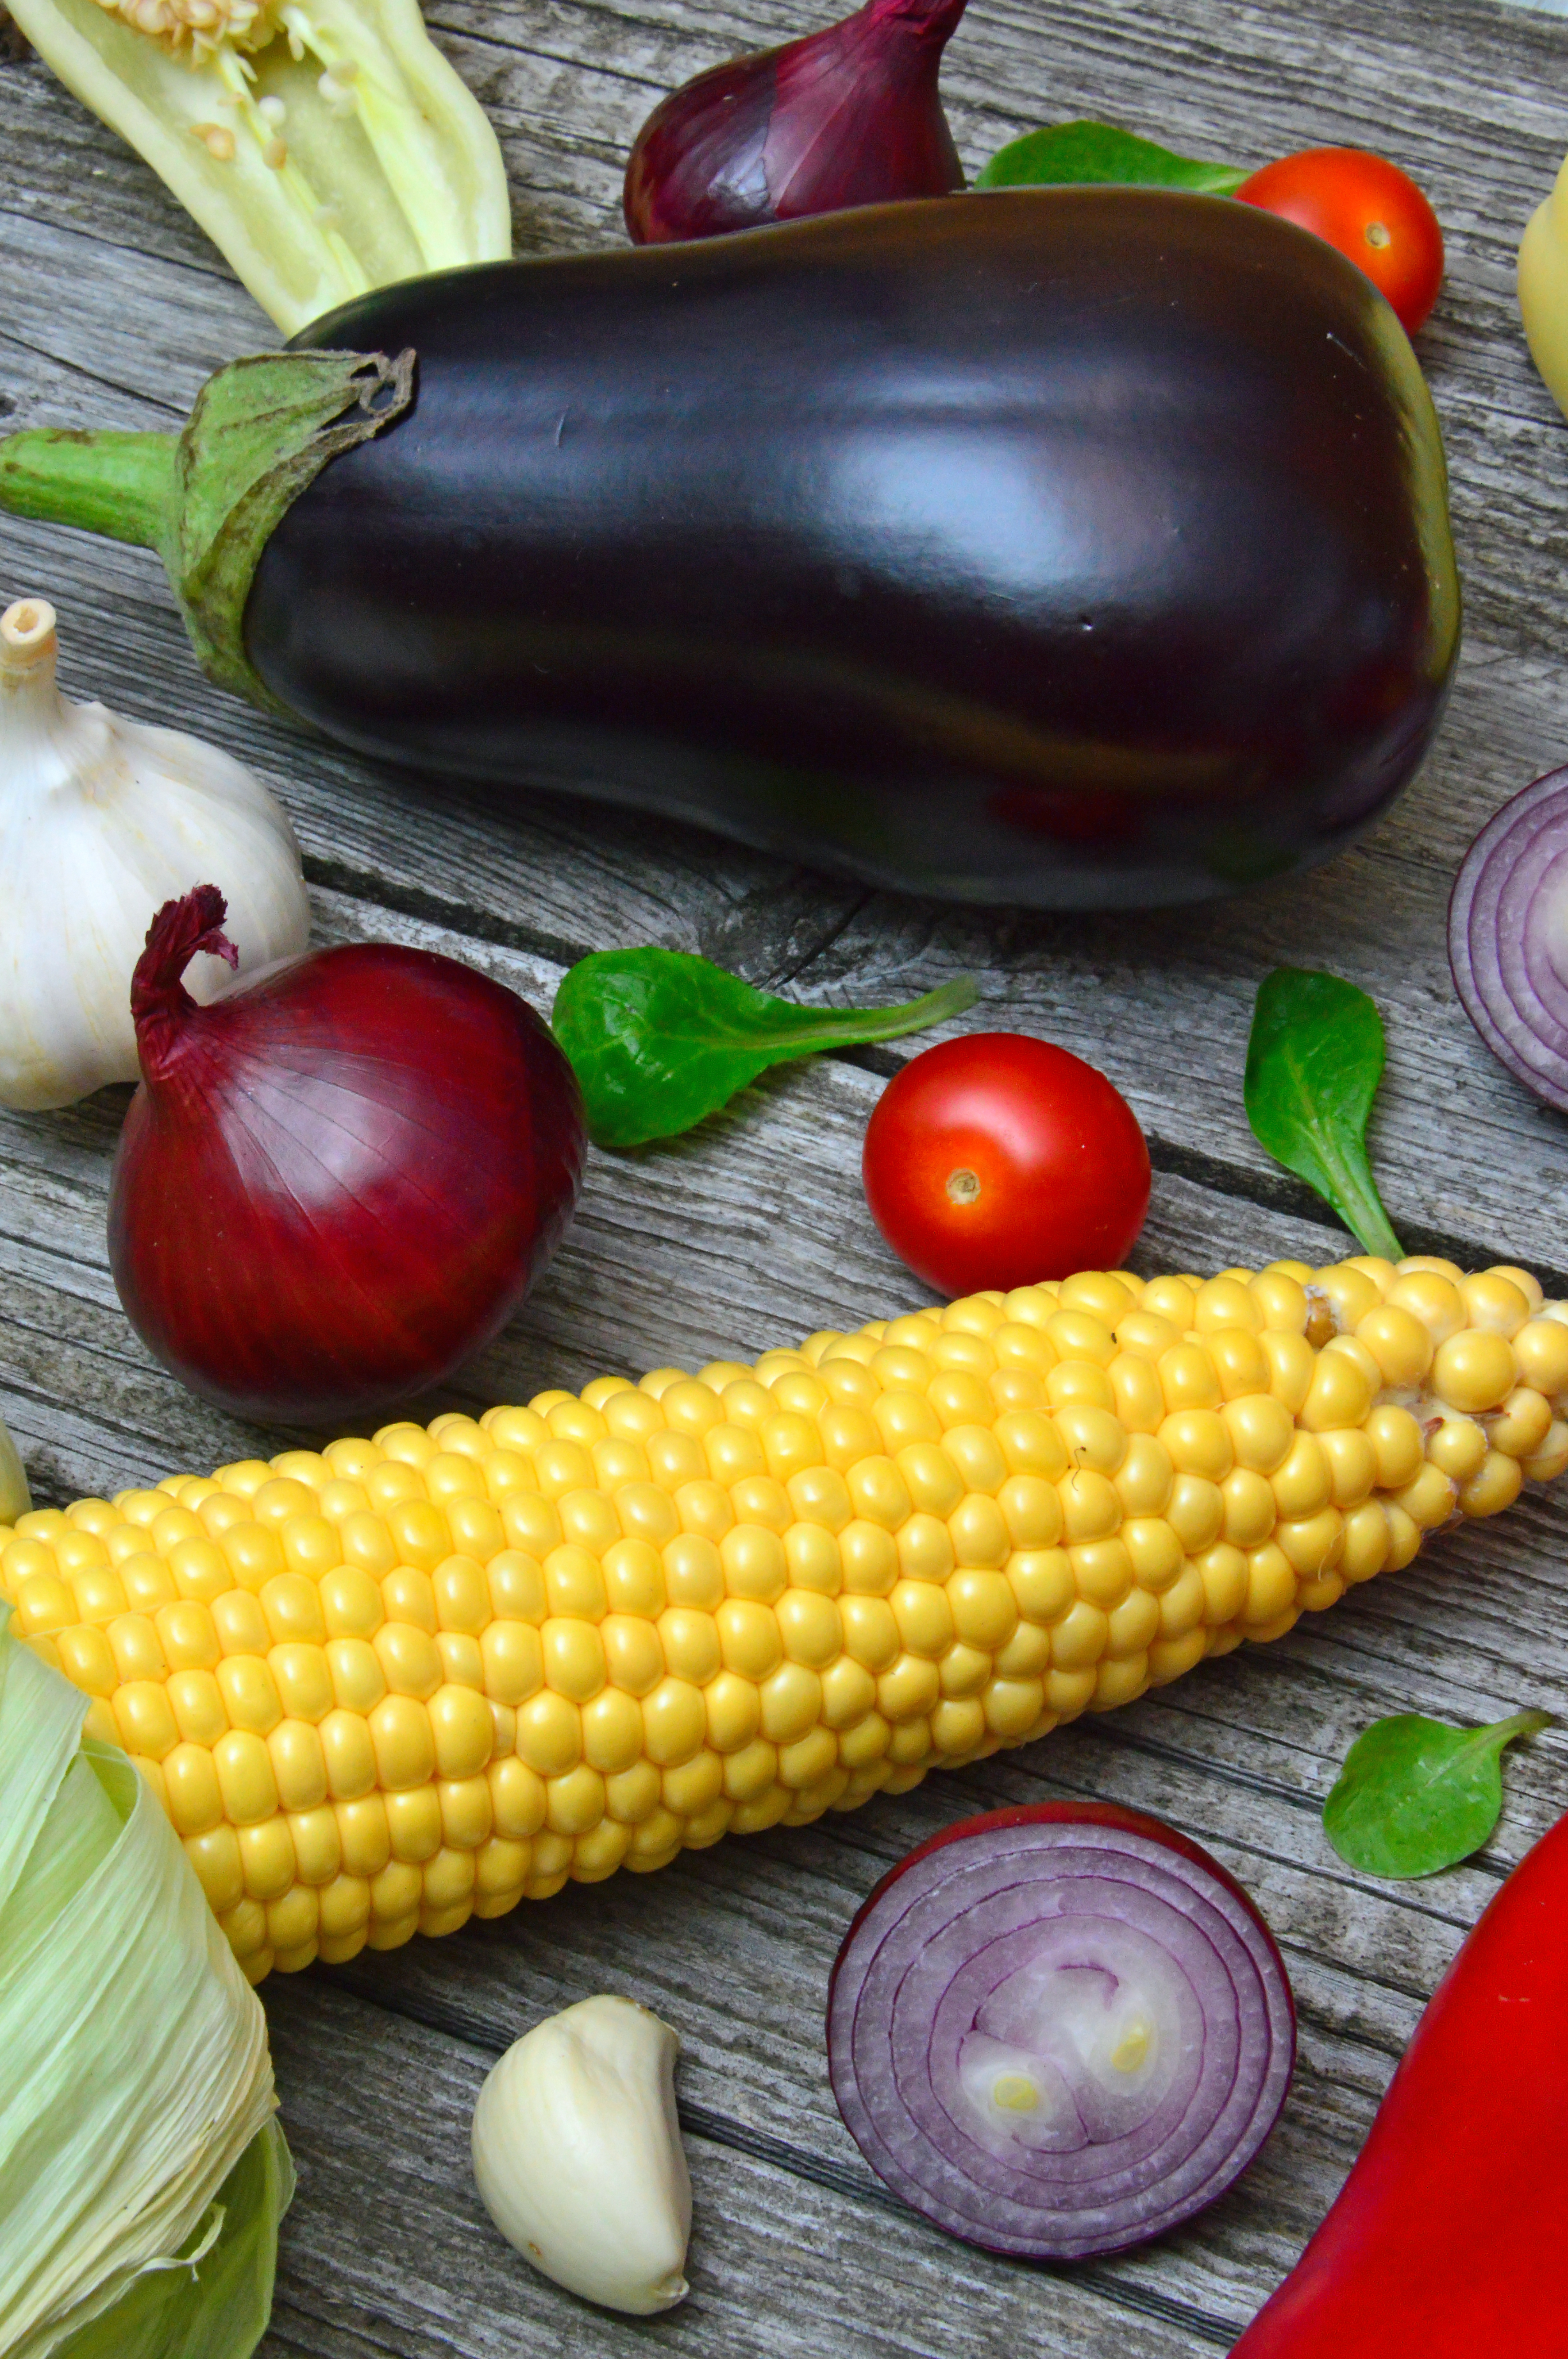
vegetables, colorful, vegetable, background, fresh, food, fruit, parsley, cucumber, green, fruits, red, bunch, tomato, pepper, healthy, assortment, circle, view, diet, autumn, raw, top, carrot, natural foods, local food, vegetarian food, produce, eggplant, ingredient